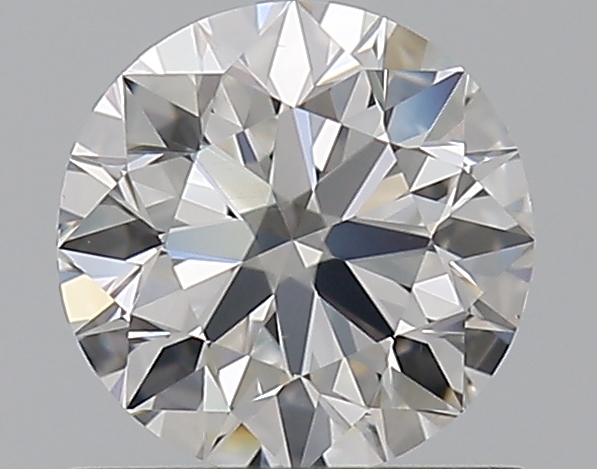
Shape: round
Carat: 0.7
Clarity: VS2
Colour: E
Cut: EX
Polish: EX
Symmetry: EX
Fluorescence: N
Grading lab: GIA
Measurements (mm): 5.65 x 5.67 x 3.53